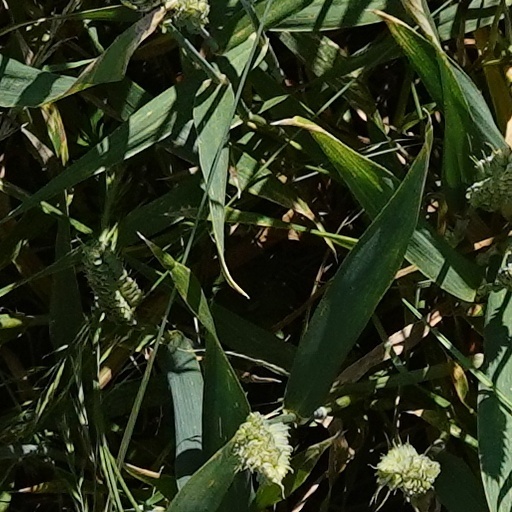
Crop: wheat